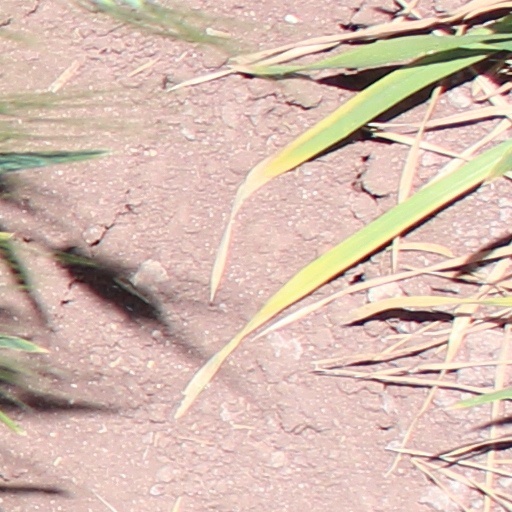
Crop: wheat